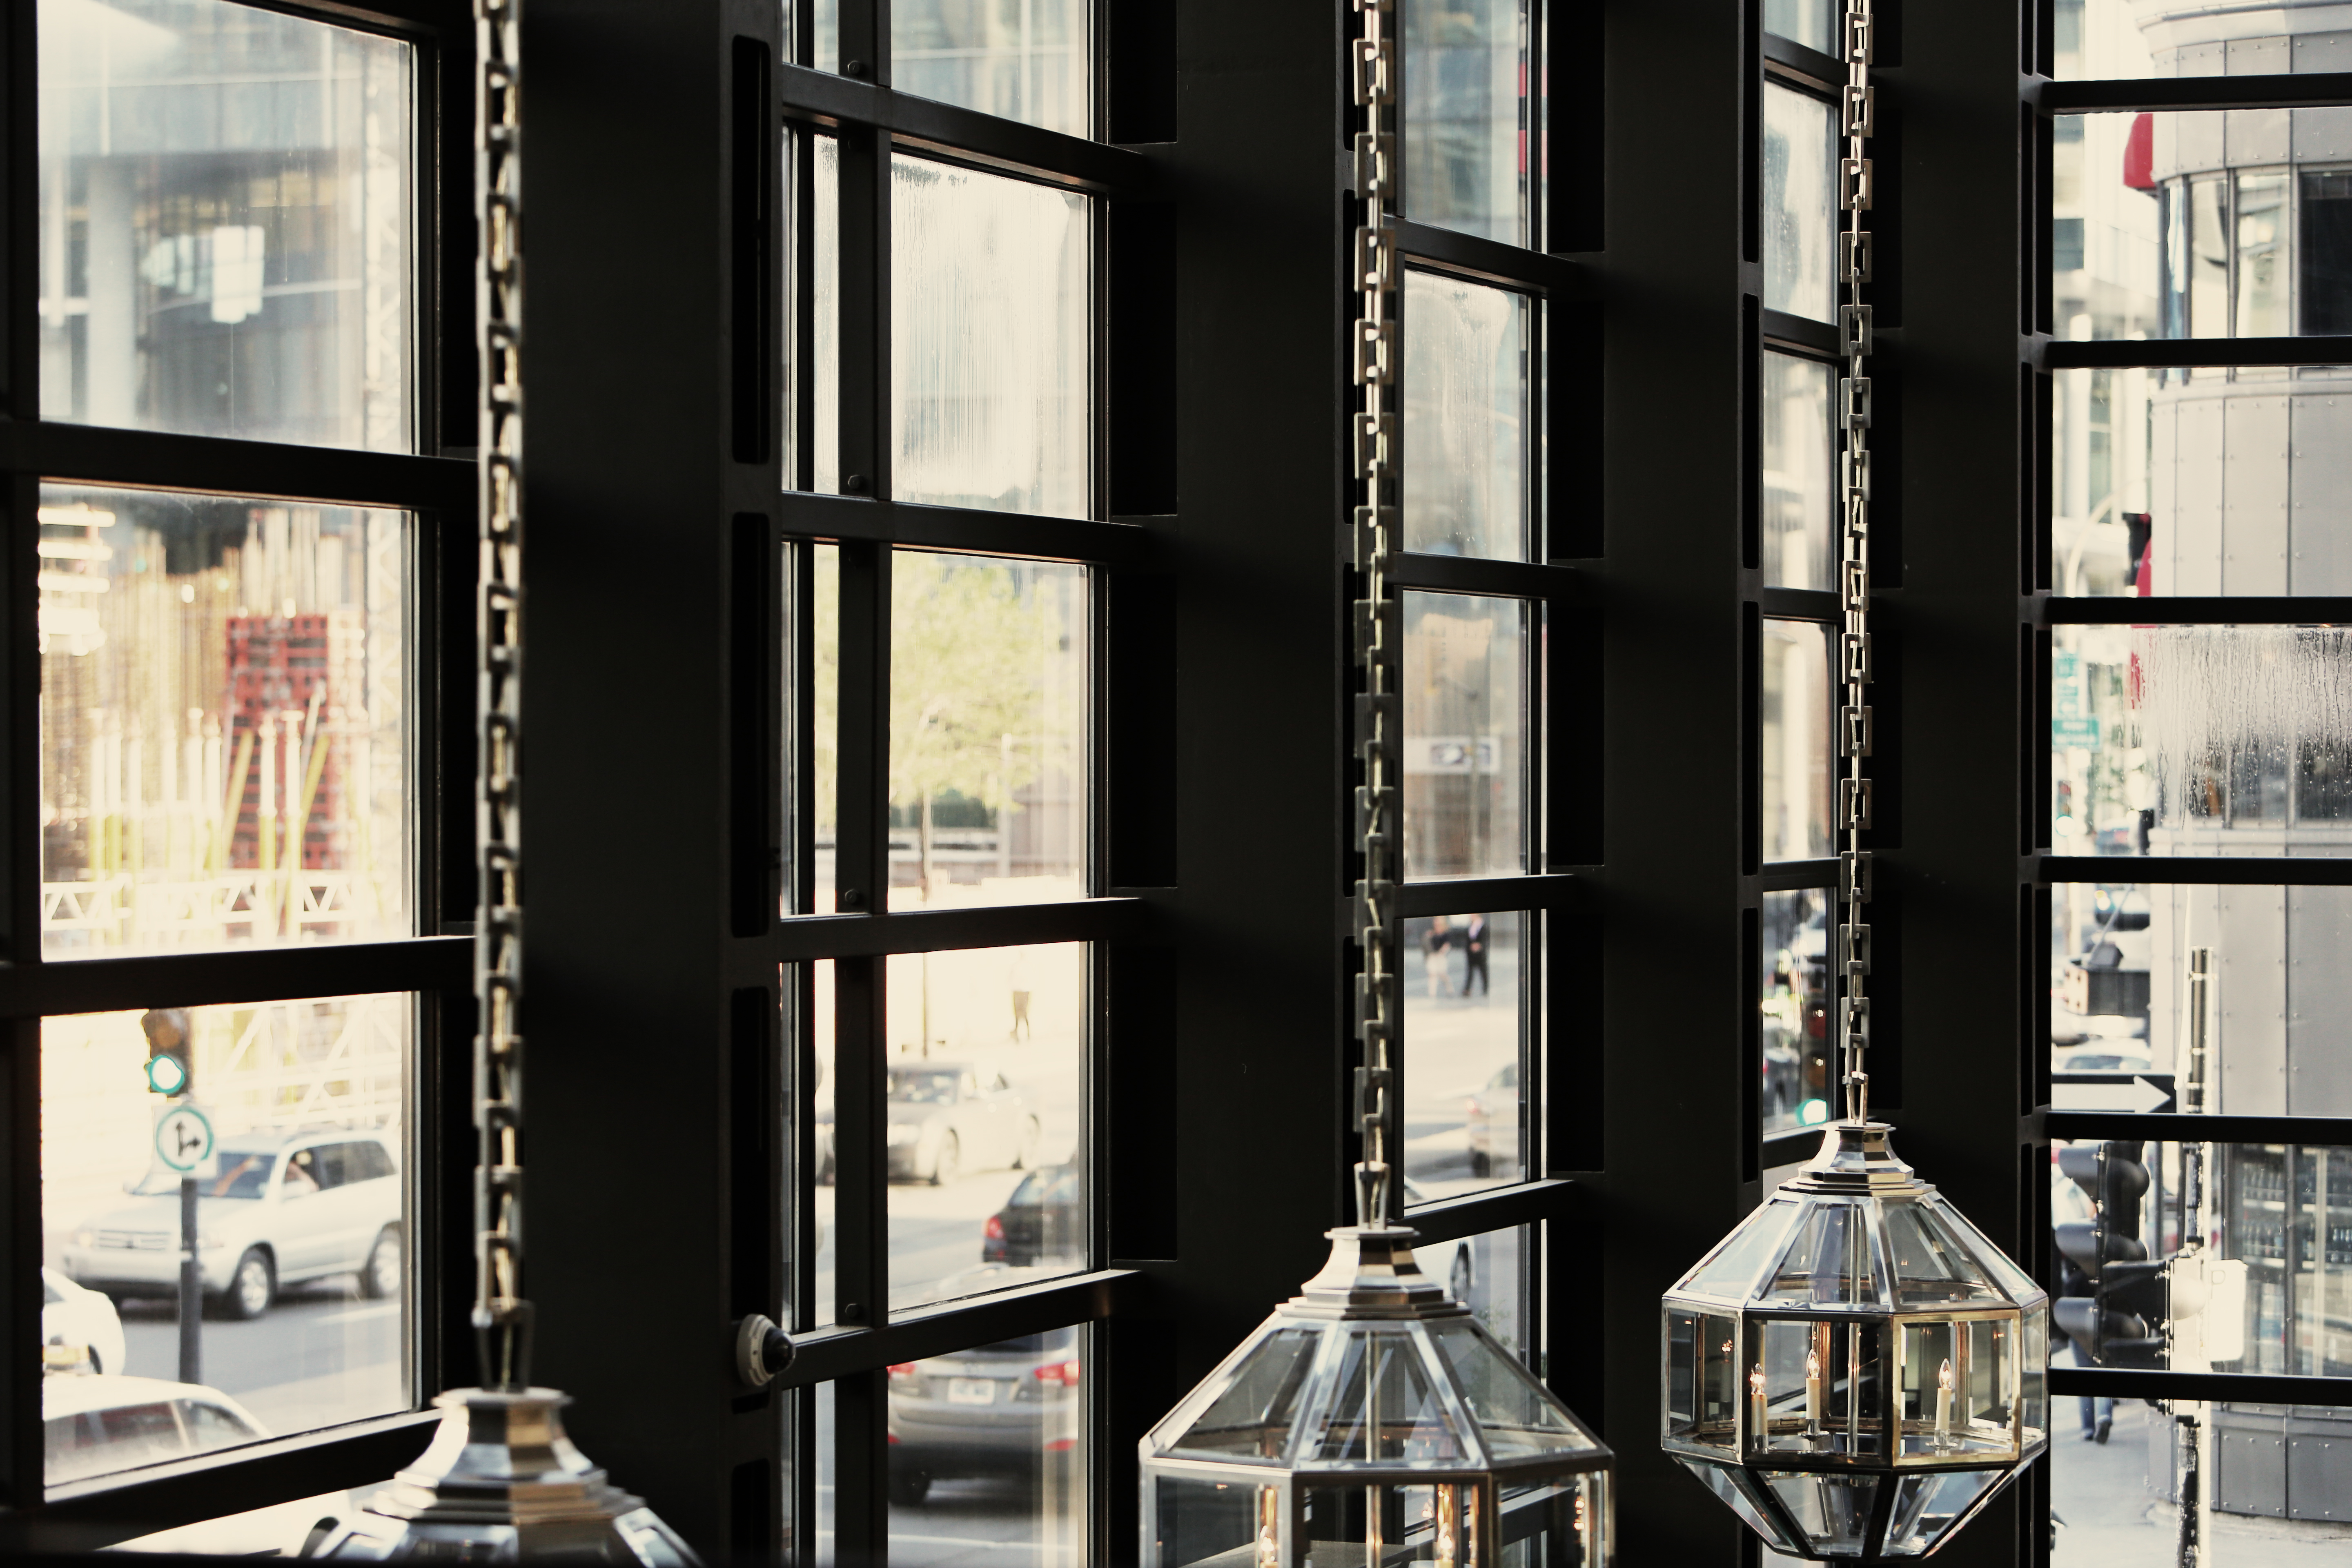
architecture, window, glass, building, facade, lamp, furniture, lighting, interior design, boutique, design, tourist attraction, glas, display window, window covering